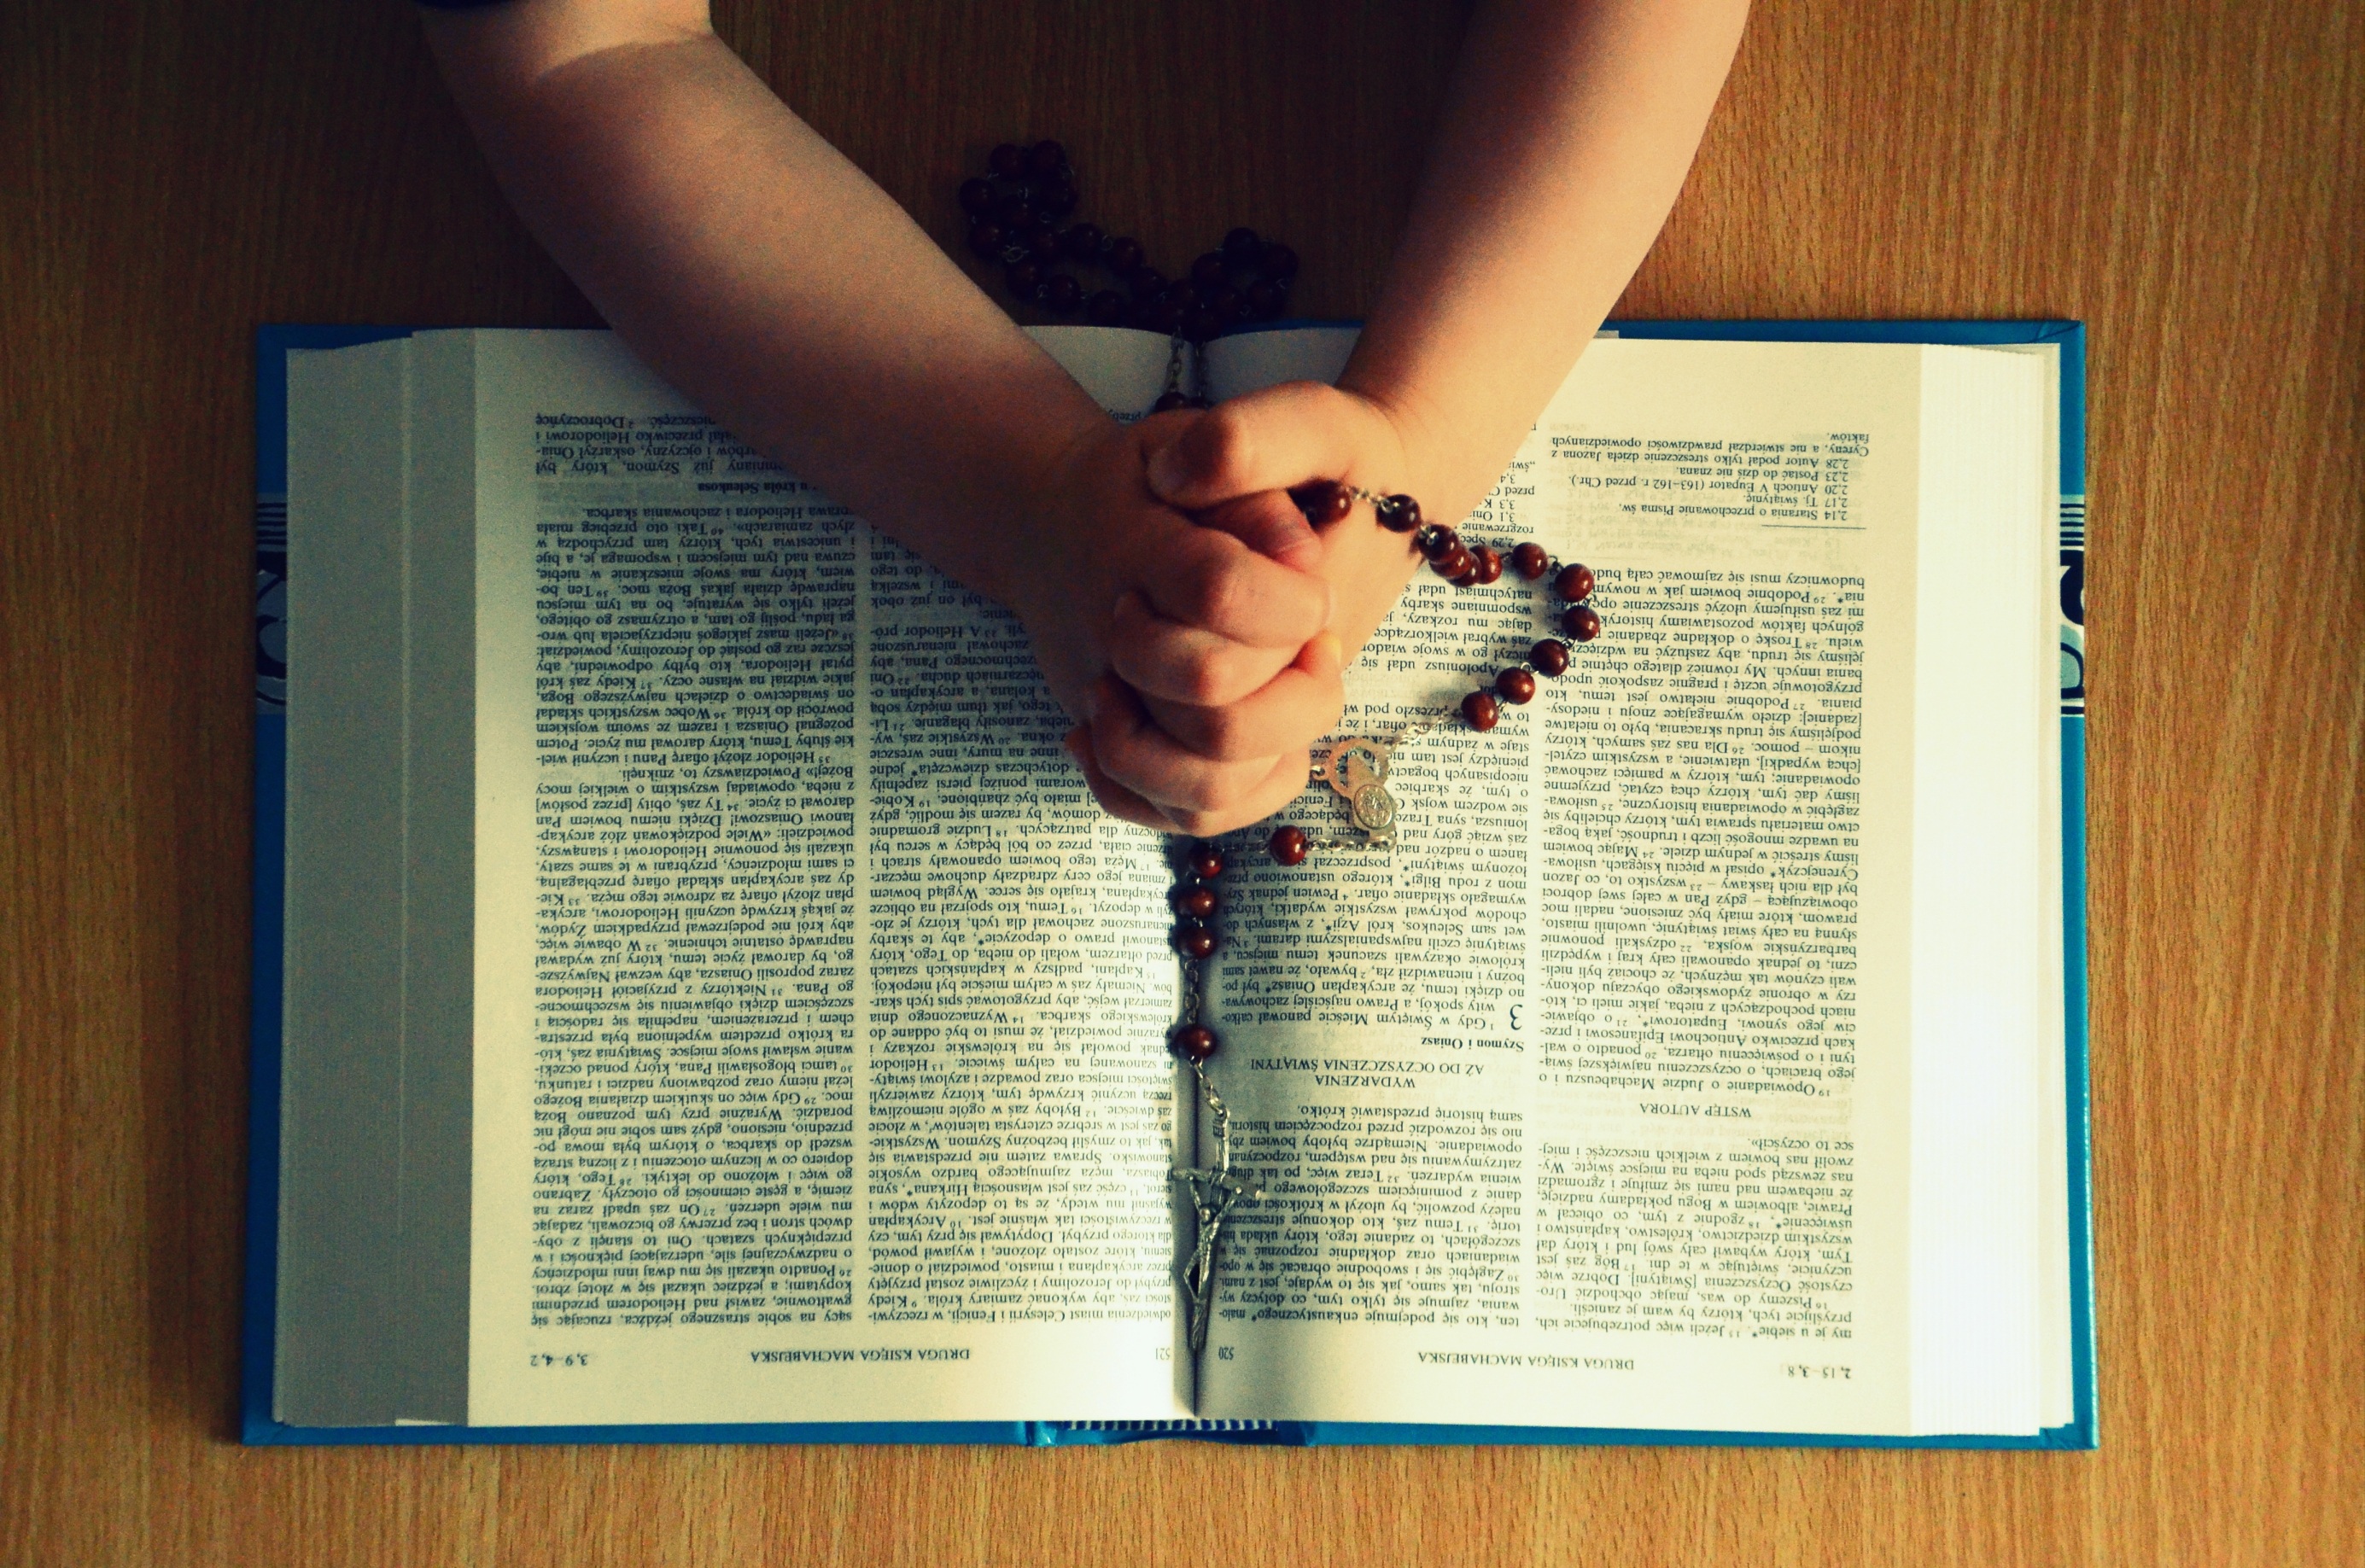
writing, religion, bible, pray, catholic, text, faith, jesus, prayer, document, the rosary